War of the Polish Succession

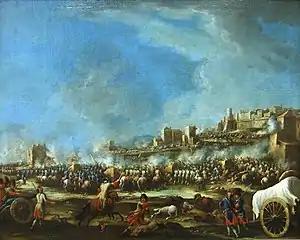

When hostilities finally broke out, the Austrians had hoped for aid from Great Britain and the Dutch Republic. Such expectations quickly dissipated as both the Dutch and the British chose to pursue a policy of neutrality. British Prime Minister Sir Robert Walpole justified British neutrality in the conflict by noting that the Anglo-Austrian Alliance agreed at the 1731 Treaty of Vienna was a purely defensive agreement, while Austria was in this instance the aggressor. This position was attacked by British Austrophiles who wanted to aid the Austrians against France, but Walpole's dominant position ensured that Britain stayed out of the conflict.